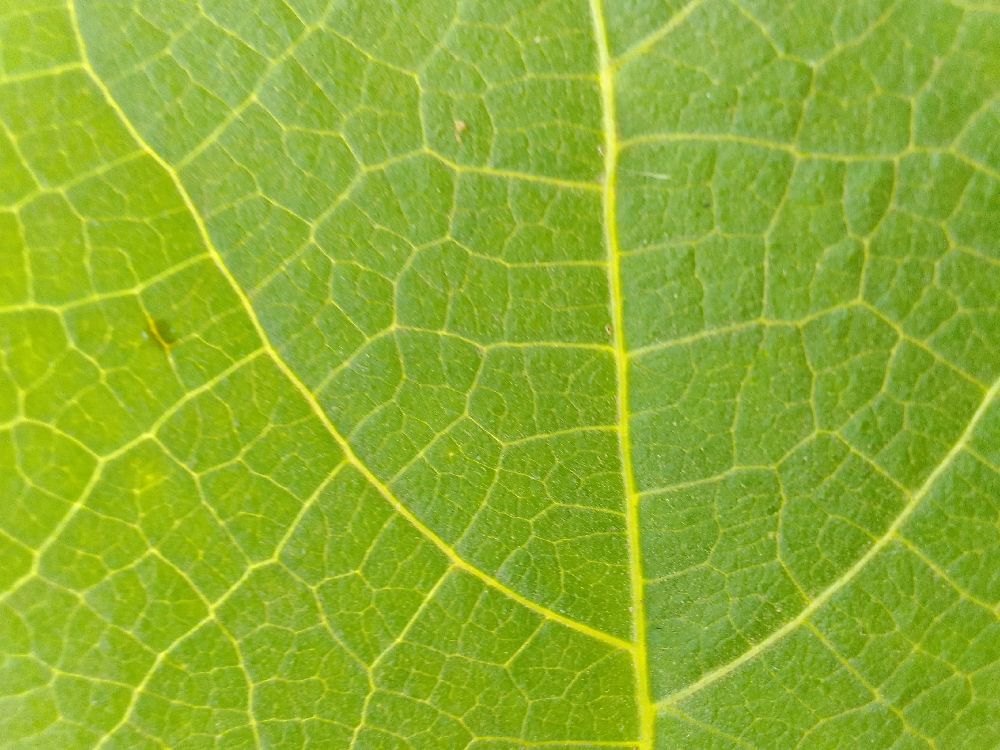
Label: healthy